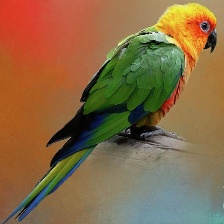
Species: JANDAYA PARAKEET
Scientific name: ARATINGA JANDAYA